Alberto Bardelli

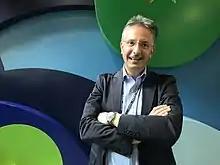
Alberto Bardelli

Alberto Bardelli (born 29 November 1967) is an Italian geneticist and cancer researcher, expert in the field of precision medicine. He is a full professor of histology at the Department of Oncology, University of Turin and Scientific Director of IFOM, the AIRC Institute of Molecular Oncology.